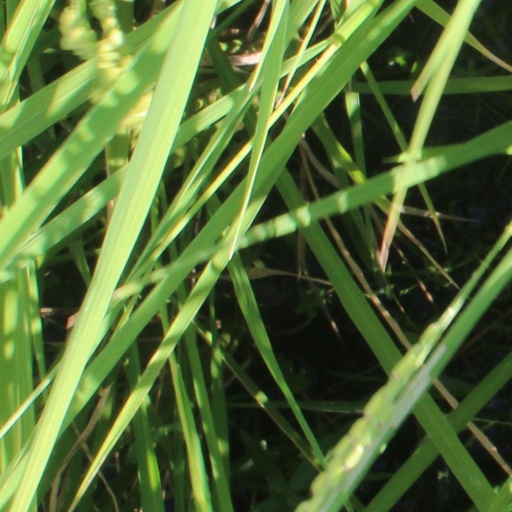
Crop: rice